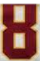
Number: 8